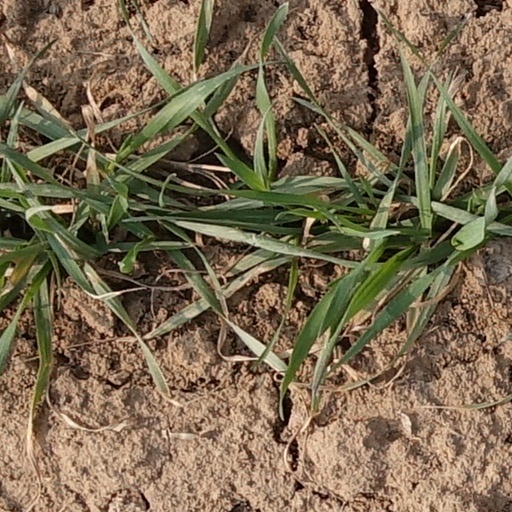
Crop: wheat